Galaxy filament

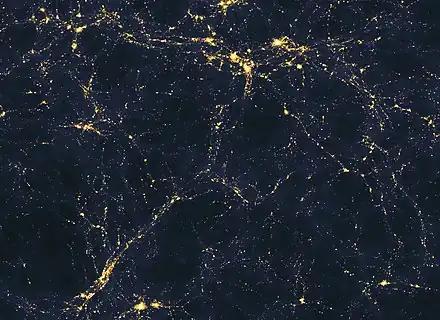
Galaxy filaments, walls and voids form web-like structures. Computer simulation.

In cosmology, galaxy filaments are the largest known structures in the universe, consisting of walls of galactic superclusters. These massive, thread-like formations can commonly reach 50 to 80 megaparsecs—with the largest found to date being Quipu (400 megaparsecs), and possibly the still unconfirmed Hercules-Corona Borealis Great Wall at around in length—and form the boundaries between voids. Due to the accelerating expansion of the universe, the individual clusters of gravitationally bound galaxies that make up galaxy filaments are moving away from each other at an accelerated rate; in the far future they will dissolve.